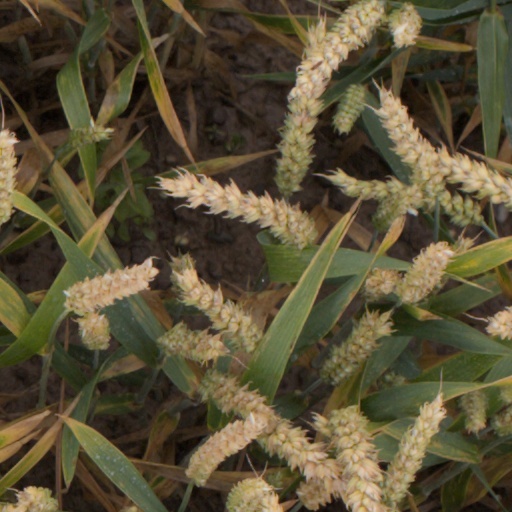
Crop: wheat